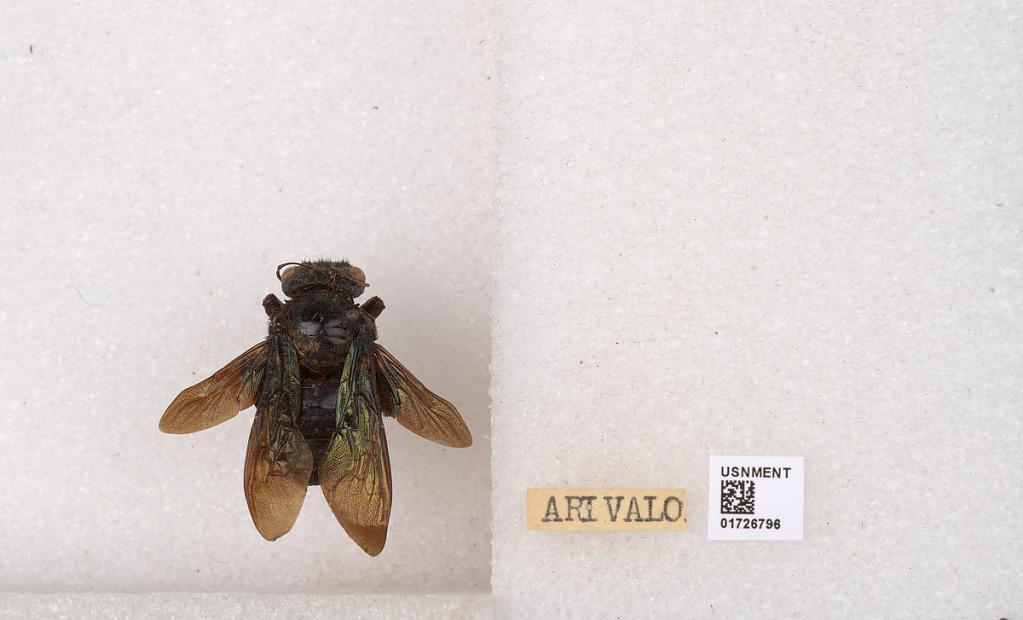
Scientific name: Xylocopa (Neoxylocopa) frontalis (Olivier)